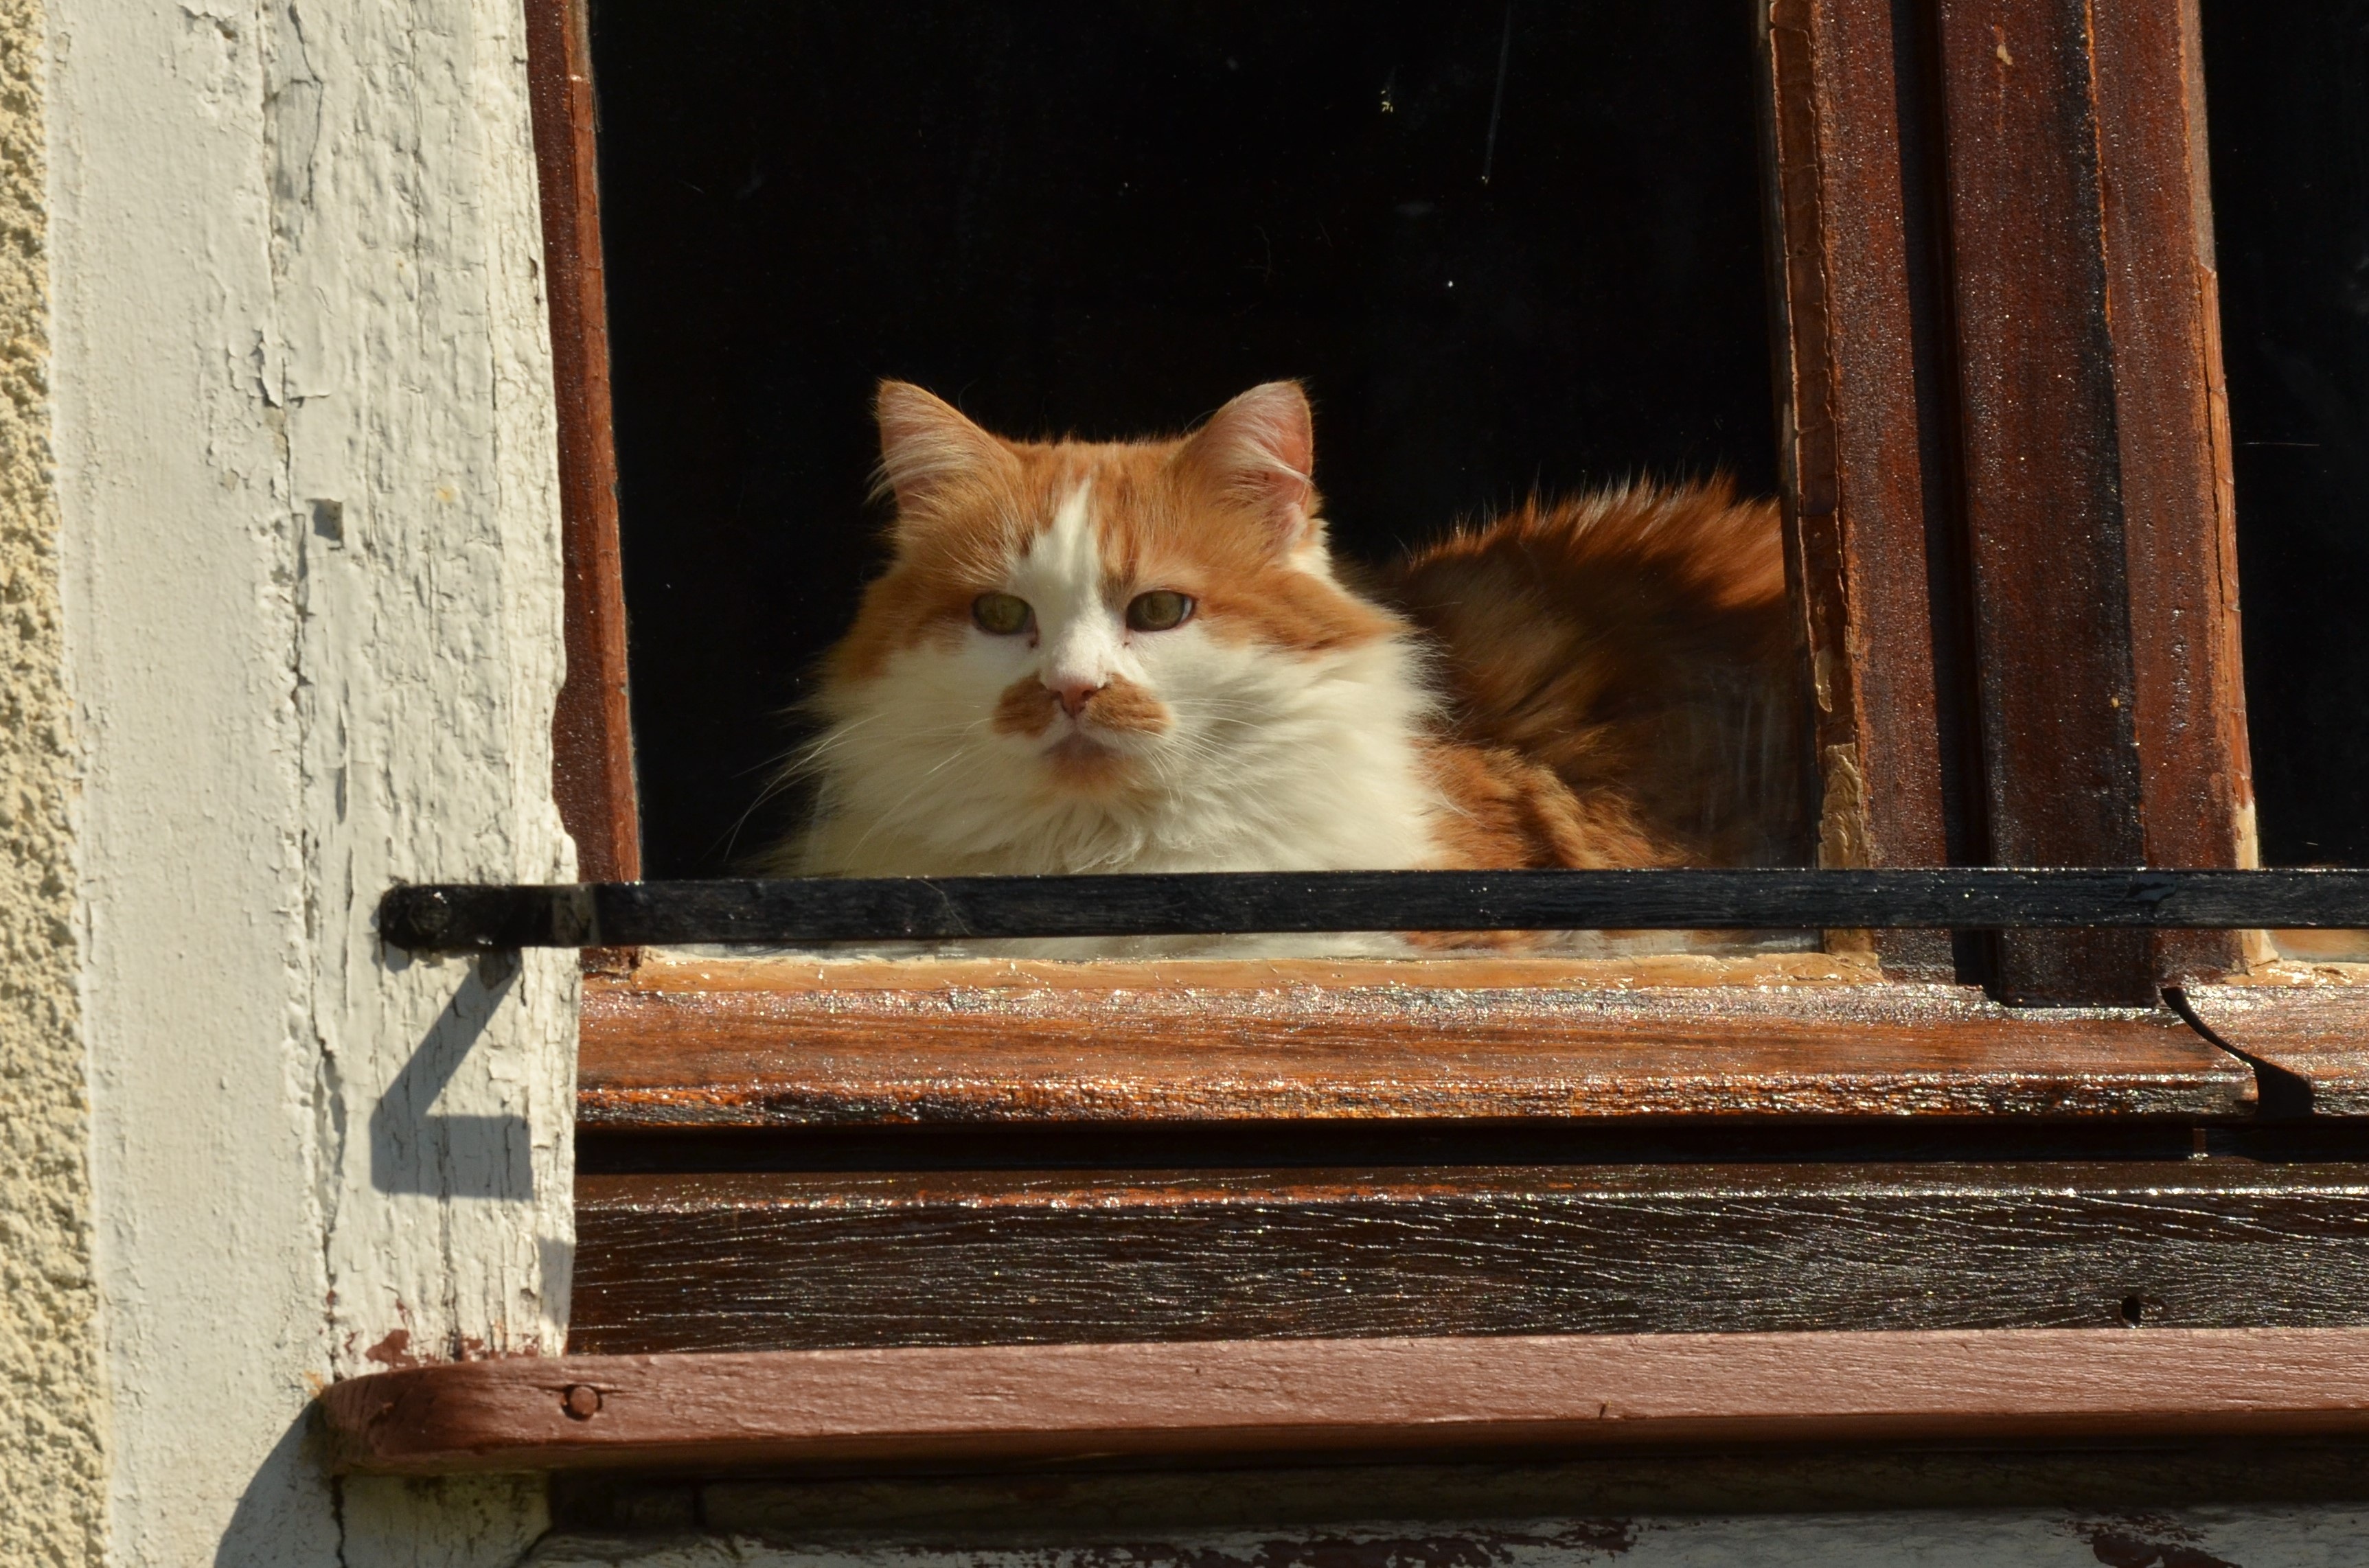
sun, window, pet, kitten, cat, mammal, window sill, whiskers, vertebrate, are, small to medium sized cats, cat like mammal